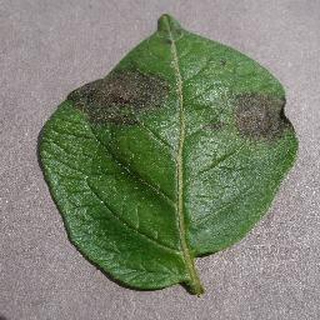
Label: potato_late_blight